Voldemar Panso

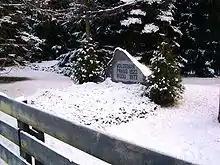
Memorial stone to Panso in Kivimäe, Tallinn

Voldemar Panso (30 November 1920 – 27 December 1977) was an Estonian stage and film actor, theatre director and pedagogue.